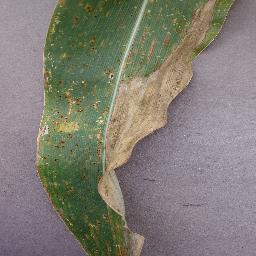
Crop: corn
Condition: (maize)_northern_blight